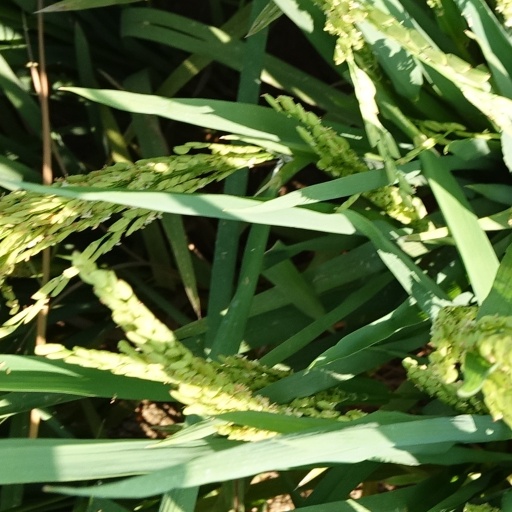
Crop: rice